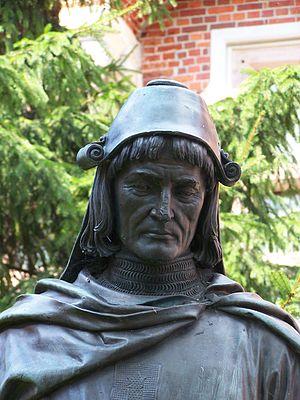
Hermann von Salza fut le quatrième grand maître de l'ordre Teutonique.